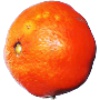
Label: clementine